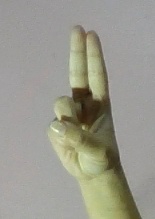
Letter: taa